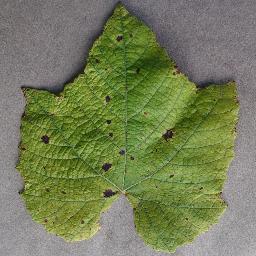
Label: Grape___Leaf_blight_(Isariopsis_Leaf_Spot)